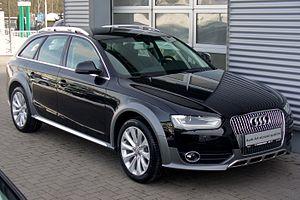
L'Audi Allroad Quattro appartient à une gamme restreinte de grands breaks tout-chemin à transmission intégrale, parmi lesquels on compte les Volvo XC70 Cross Country, Subaru Outback, Peugeot 508 RXH.